Gosport and Cosham lines

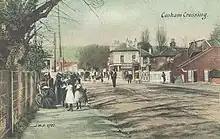
Cosham crossing

In the 1846 session, some of the stalled projects reappeared. In particular a line from Fareham to Portsmouth line was passed on 27 July 1846 as part of the very truncated Guildford Extension and Portsmouth and Fareham Railway. The reduction of the through main route to just a stub was a grave disappointment to its promoters, and on 26 August 1846 they met and agreed to sell their (unbuilt) line to the LSWR. So the LSWR now inherited authorisation for a branch from Fareham to Portsmouth, while two other lines in Portsmouth had parliamentary approval.